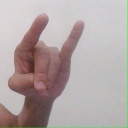
अक्षर: च